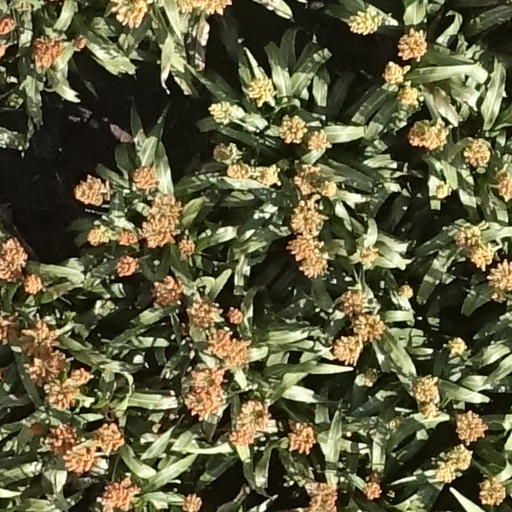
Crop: sorghum